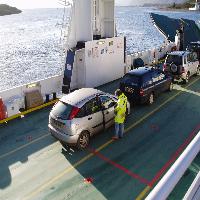
Weather: sun or clear